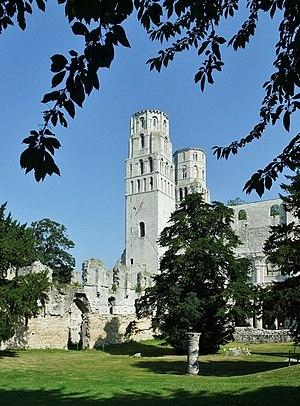
L'Église de Abbaye de Jumièges, France
L'abbaye Saint-Pierre de Jumièges est une ancienne abbaye bénédictine fondée par saint Philibert, fils d'un comte franc de Vasconie vers 654 sur un domaine du fisc royal à Jumièges dans le département de la Seine-Maritime. Elle applique la règle de saint Benoît dès la fin du VIIᵉ siècle après l'avoir utilisée probablement avec la règle de saint Colomban.